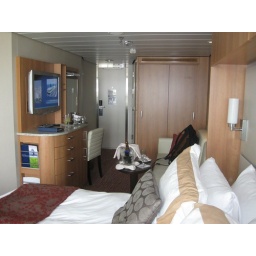
view over bed toward door